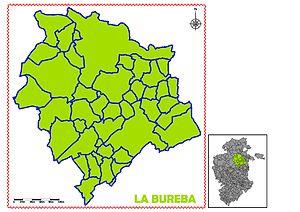
La Bureba est une comarque située au nord-est de la province de Burgos, dans la communauté autonome de Castille-et-León. Elle est délimitée au nord par Merindades, à l'est par Ebro, au sud-est par Montes de Oca et au sud-ouest par Alfoz de Burgos.